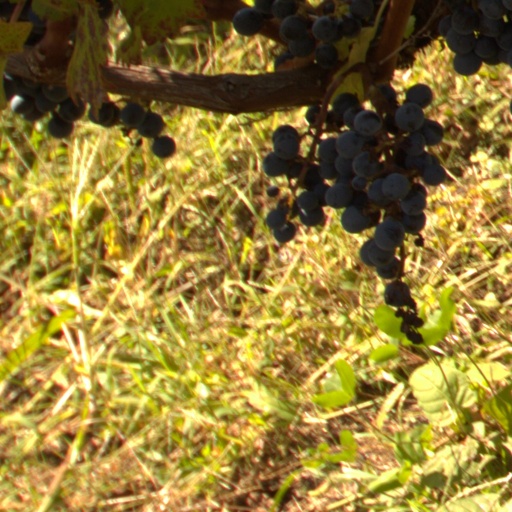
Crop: grape